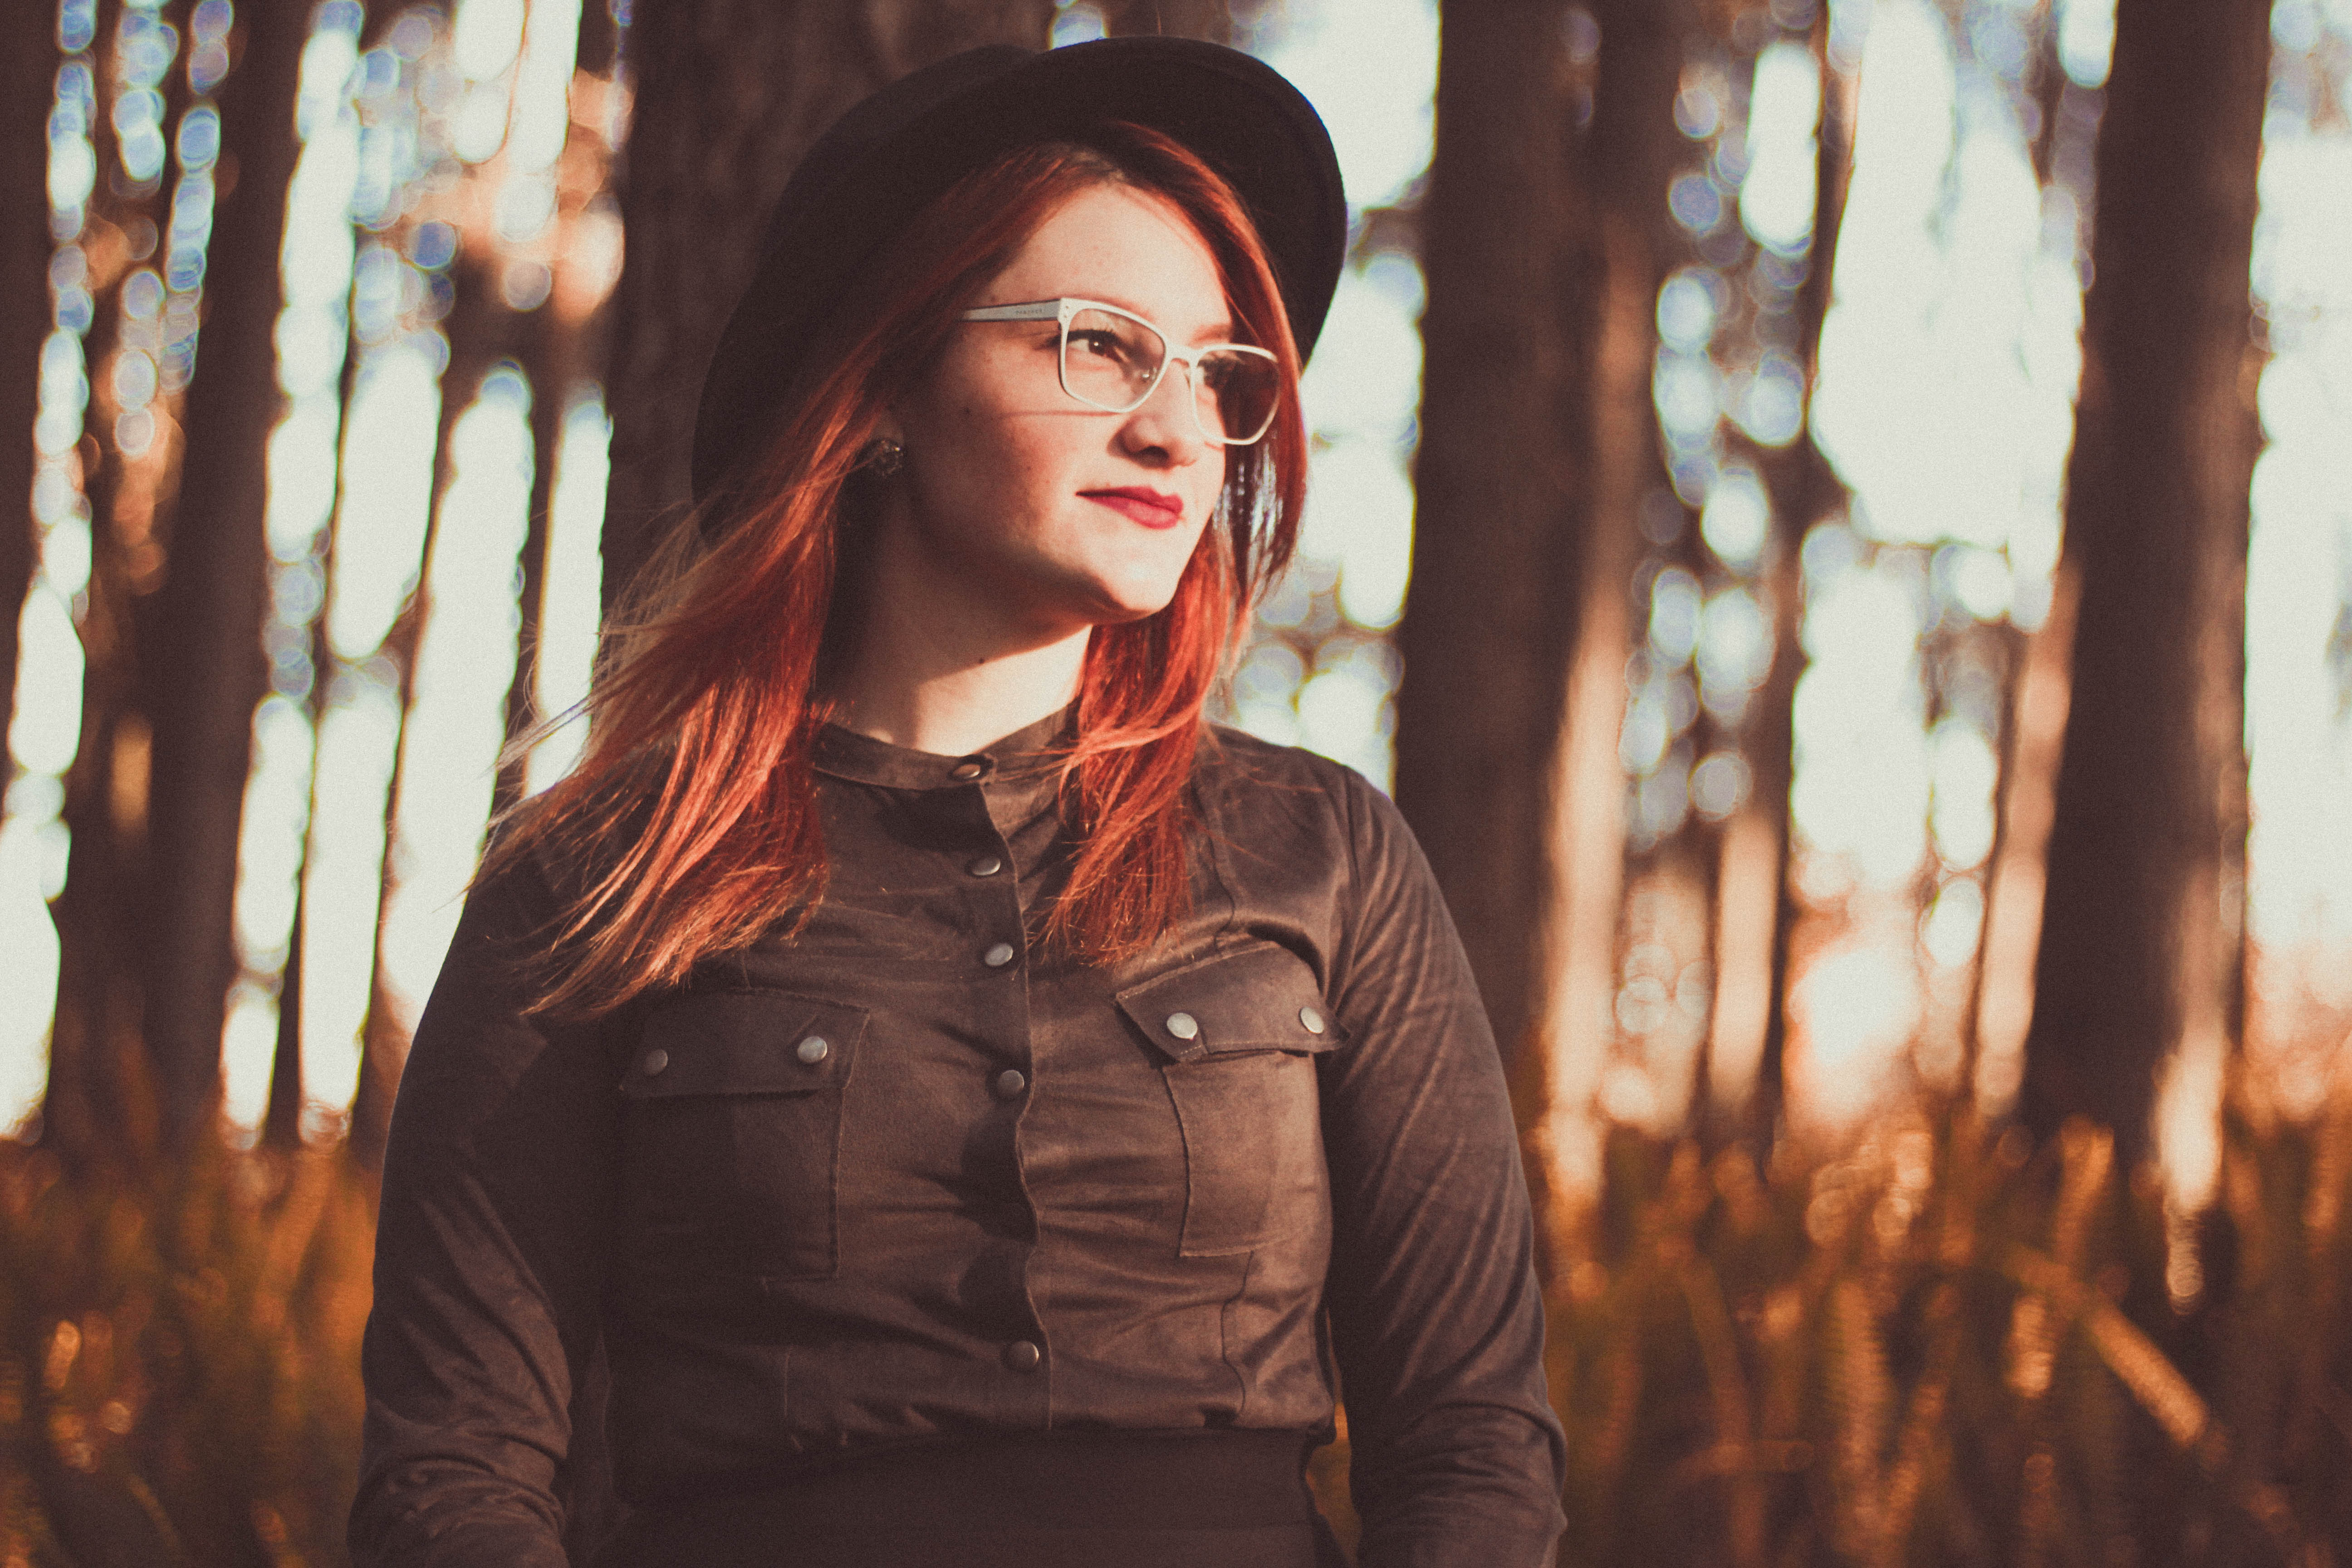
person, girl, woman, photography, female, portrait, model, spring, red, color, autumn, fashion, clothing, lady, trees, outdoors, glasses, photograph, beauty, beautiful, photo shoot, brown hair, portrait photography, vision care